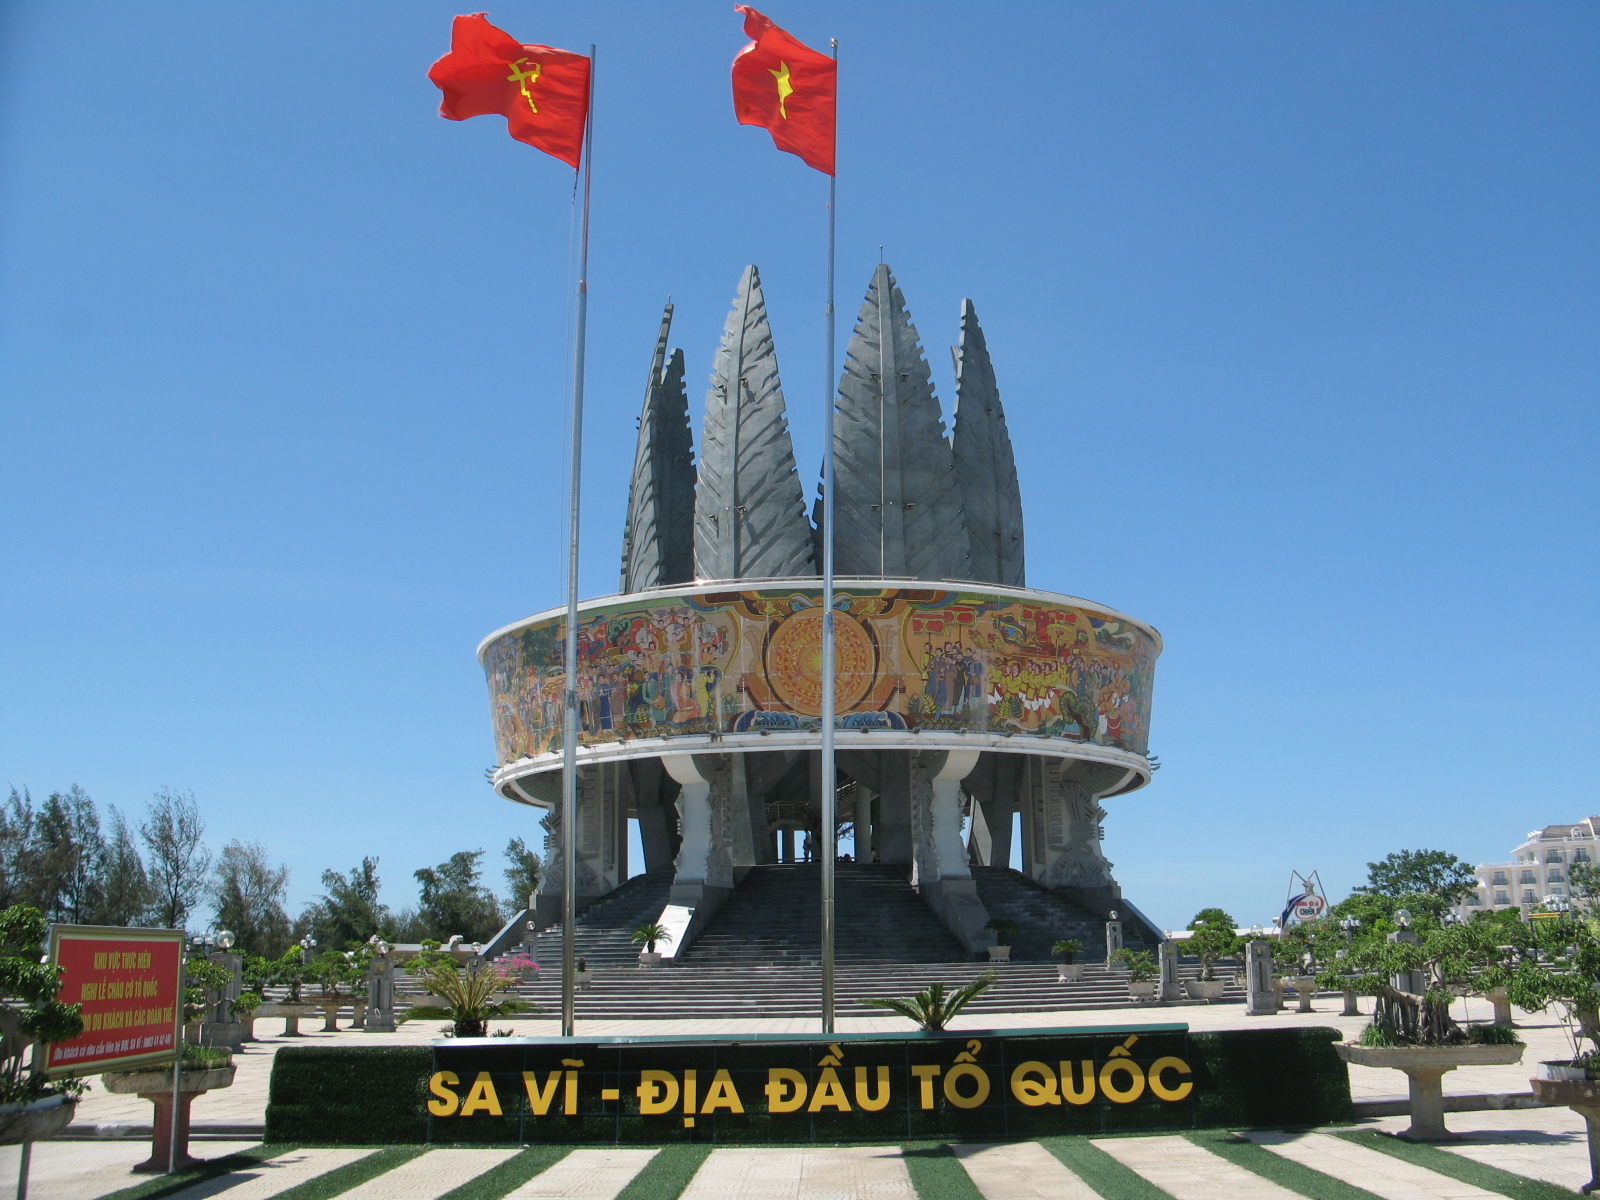
user: text: Lá cờ Việt Nam trong hình có màu chủ đạo là gì?
assistant: text: Màu đỏ.

user: text: Có bao nhiêu lá cờ Việt Nam đang tung bay trên các cột trong hình?
assistant: text: Hai lá cờ.

user: text: Biển hiệu lớn dưới chân tượng đài ghi tên địa điểm này là gì?
assistant: text: Mũi Sa Vĩ.

user: text: Cụm từ "ĐỊA ĐẦU TỔ QUỐC" trên biển hiệu có ý nghĩa gì đặc biệt về mặt địa lý đối với Việt Nam?
assistant: text: Nó chỉ nơi đây là điểm cực đông của Việt Nam, nơi đón bình minh đầu tiên trên đất liền.

user: text: Tượng đài này còn được biết đến với tên gọi nào khác, và hai yếu tố kiến trúc nổi bật – các khối nhọn phía trên cùng với hình ảnh trống đồng lớn trên vành đai tròn – tượng trưng cho những ý nghĩa gì?
assistant: text: Tượng đài còn gọi là Cột Mốc Sa Vĩ (hoặc Cột mốc Km0); các khối nhọn tượng trưng cho những cánh buồm vươn ra biển lớn, thể hiện sự phát triển và hội nhập của Việt Nam, còn trống đồng lớn tượng trưng cho nền văn hóa Lạc Việt và cội nguồn dân tộc.